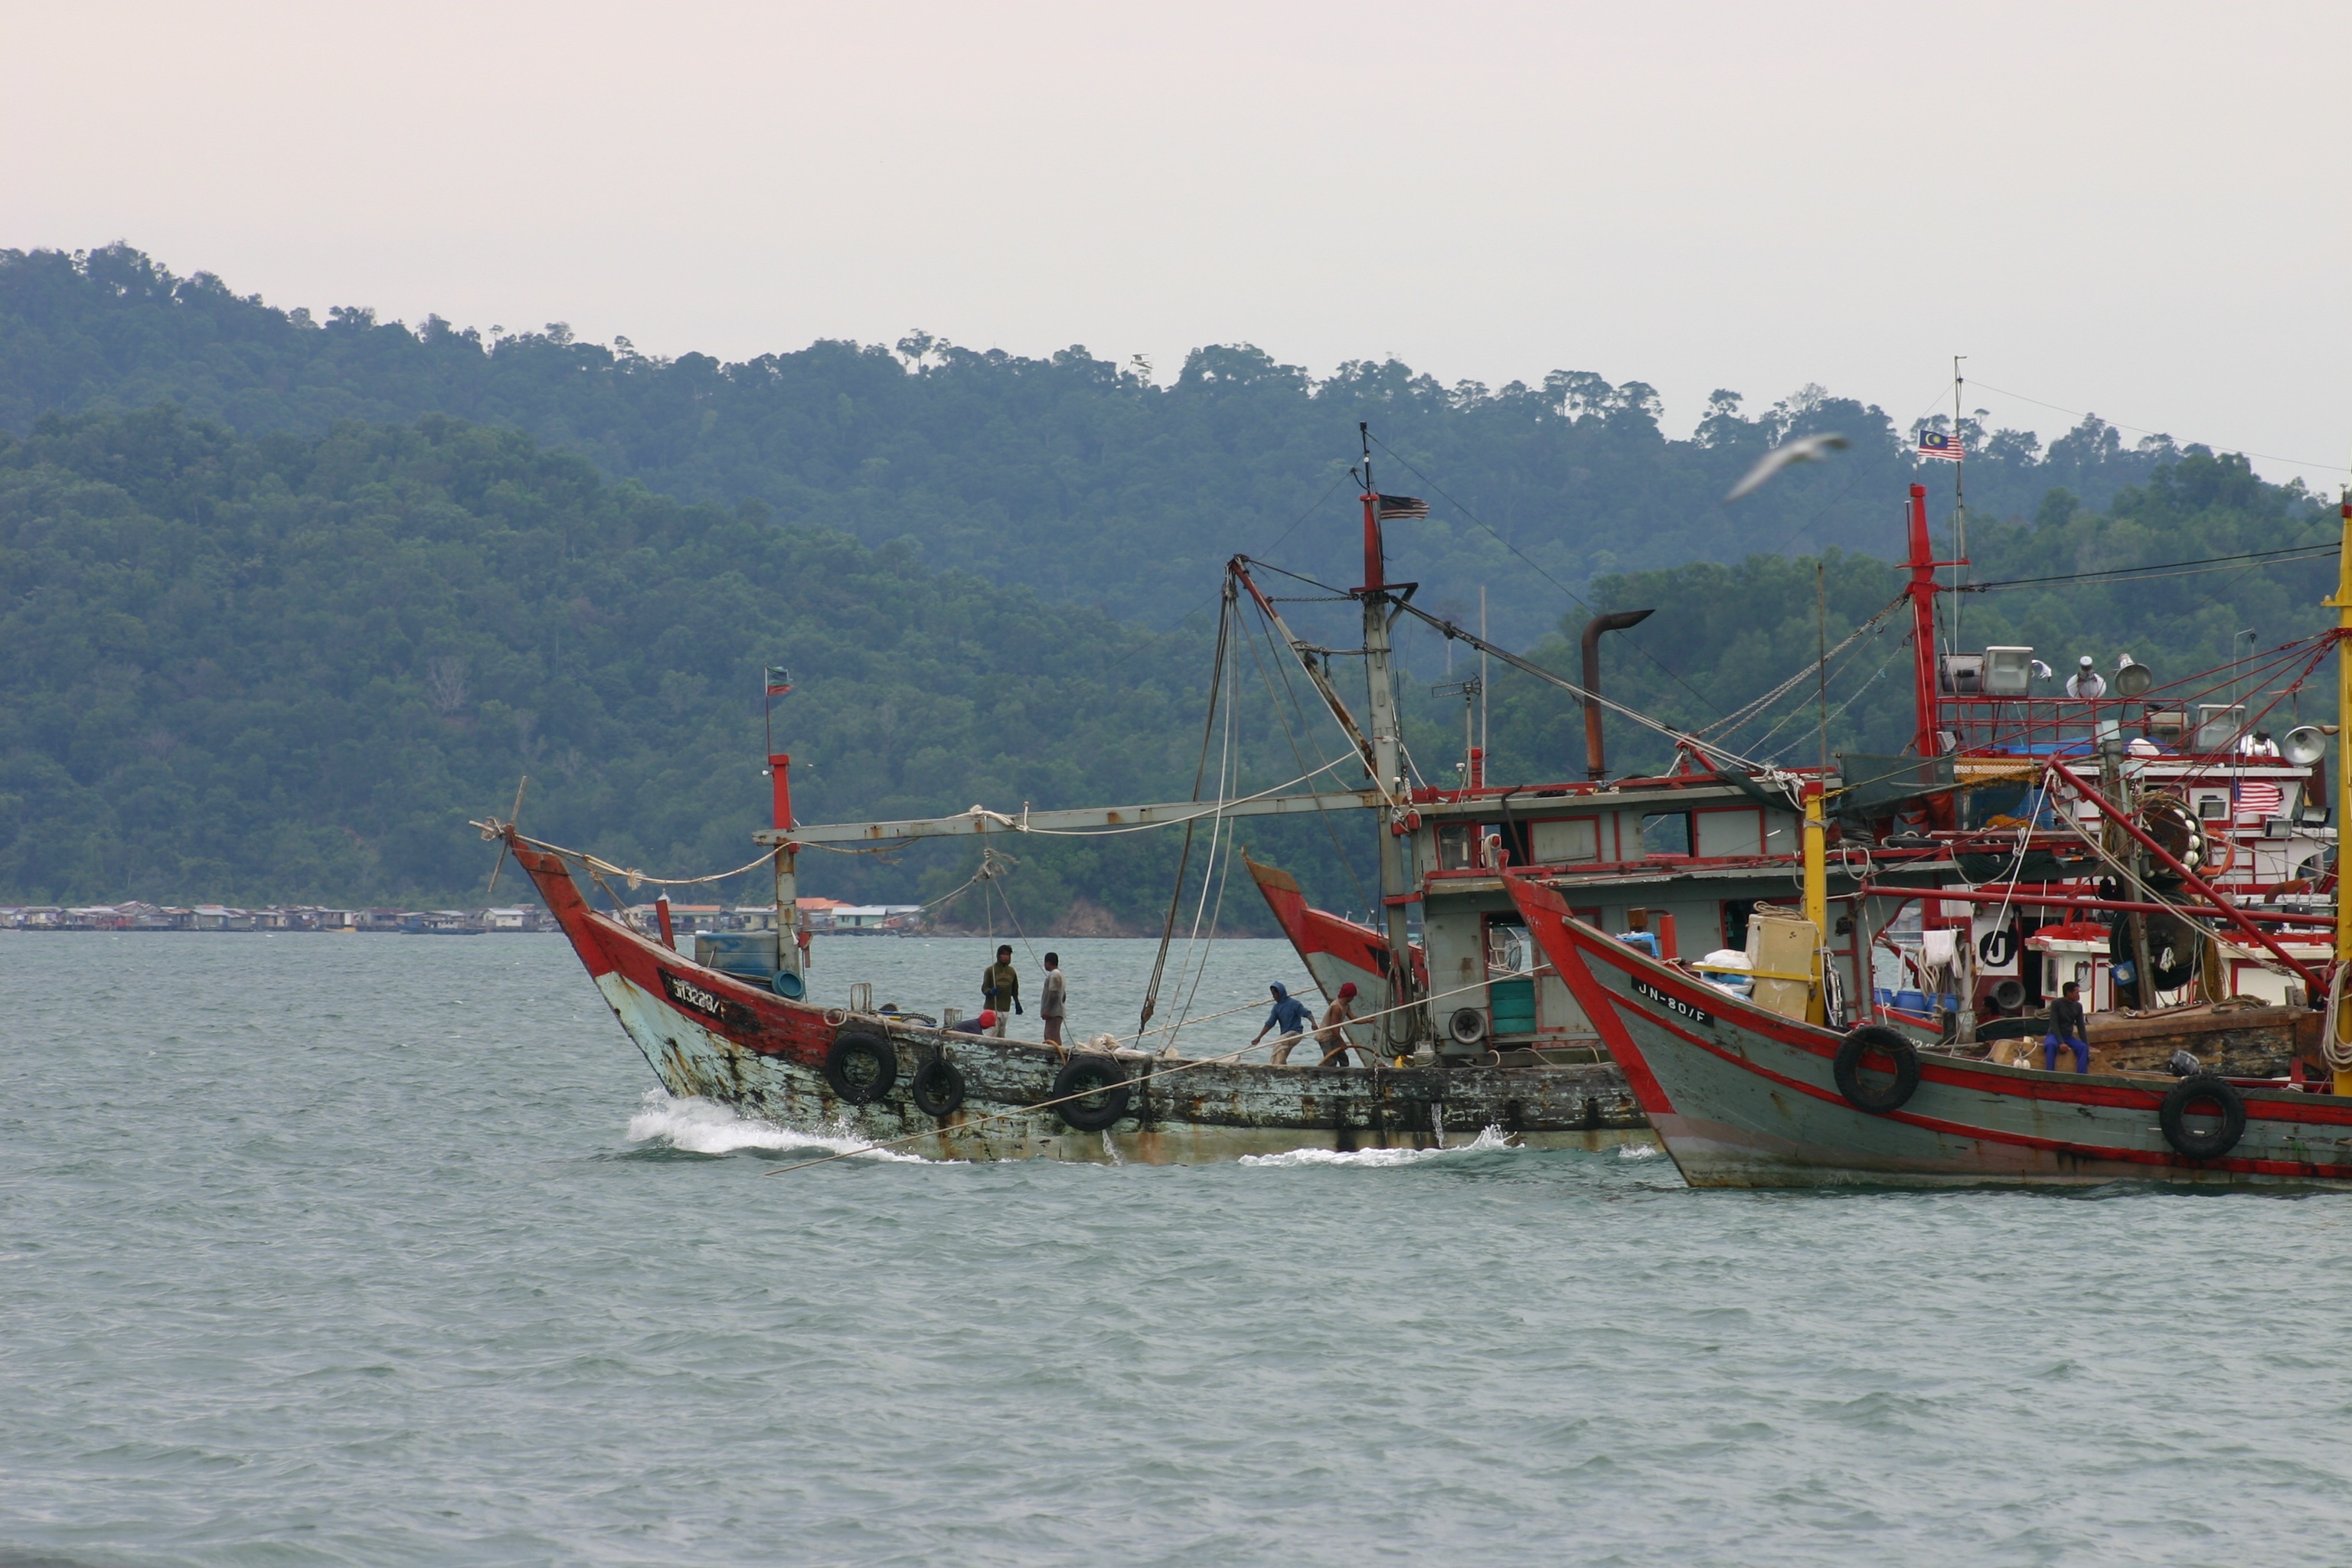
sea, coast, boat, ship, spring, vehicle, fishing, boating, watercraft, schooner, barca, sailing ship, browse, fishing vessel, goods, tall ship